Albanians

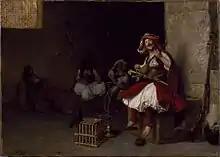
An Albanian bashi-bazouk singing and playing an oud. Painting by Jean-Léon Gérôme, 1868.

The Albanian tribes form a historical mode of social organization (farefisní) in Albania and the southwestern Balkans characterized by a common culture, often common patrilineal kinship ties tracing back to one progenitor and shared social ties. The fis (commonly translated as "tribe", also as "clan" or "kin" community) stands at the center of Albanian organization based on kinship relations, a concept which can be found among southern Albanians also with the term farë. Inherited from ancient Illyrian social structures, Albanian tribal society emerged in the early Middle Ages as the dominant form of social organization among Albanians. It also remained in a less developed system in southern Albania where large feudal estates and later trade and urban centres began to develop at the expense of tribal organization. One of the most particular elements of the Albanian tribal structure is its dependence on the "Kanun", a code of Albanian oral customary laws. Most tribes engaged in warfare against external forces like the Ottoman Empire. Some also engaged in limited inter-tribal struggle for the control of resources.